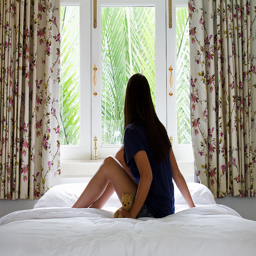
A beautiful woman siting in a bed holding a brown teddy bear.
A woman on a bed looking out a window.
A girl sitting on a bed looking out a window
A woman sitting on a bed is looking out a window.
A woman sitting on a white bed looking out a window.